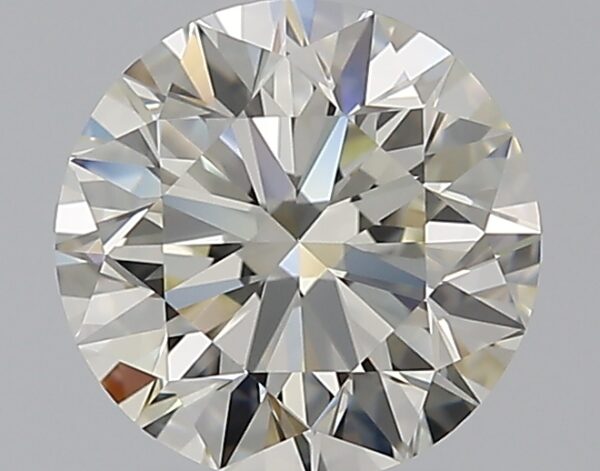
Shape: round
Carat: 1.5
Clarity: IF
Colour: K
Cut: EX
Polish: EX
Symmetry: VG
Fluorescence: M
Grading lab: GIA
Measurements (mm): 7.23 x 7.3 x 4.56